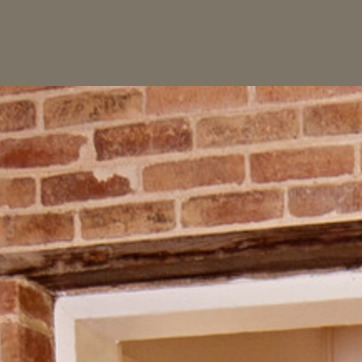
Material: brick